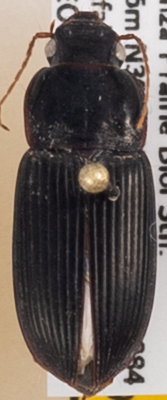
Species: Harpalus pensylvanicus
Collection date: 2019-09-11
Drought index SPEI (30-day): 1.498
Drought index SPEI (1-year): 1.69
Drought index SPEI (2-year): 1.029